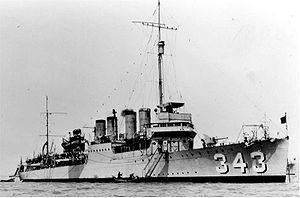
L'incident de Nankin est un événement de mars 1927, lors de la prise de Nankin par l'Armée nationale révolutionnaire pendant l'Expédition du Nord. Des navires de guerre étrangers bombardent la ville pour défendre les résidents étrangers contre le pillage et les émeutes. Plusieurs navires sont impliqués dans le conflit, appartenant notamment à la Royal Navy et à la United States Navy. Des troupes d'infanterie de marine et des marins prennent pied à terre pour des missions de secours. Les soldats de l'ANR, aussi bien nationalistes que communistes, prennent part au pillage et aux combats contre les résidents étrangers de Nankin.
L'USS Noa est un destroyer de classe Clemson mis en service dans l'United States Navy peu après la Première Guerre mondiale. Il est le premier navire nommé en l'honneur de l'aspirant Loveman Noa.